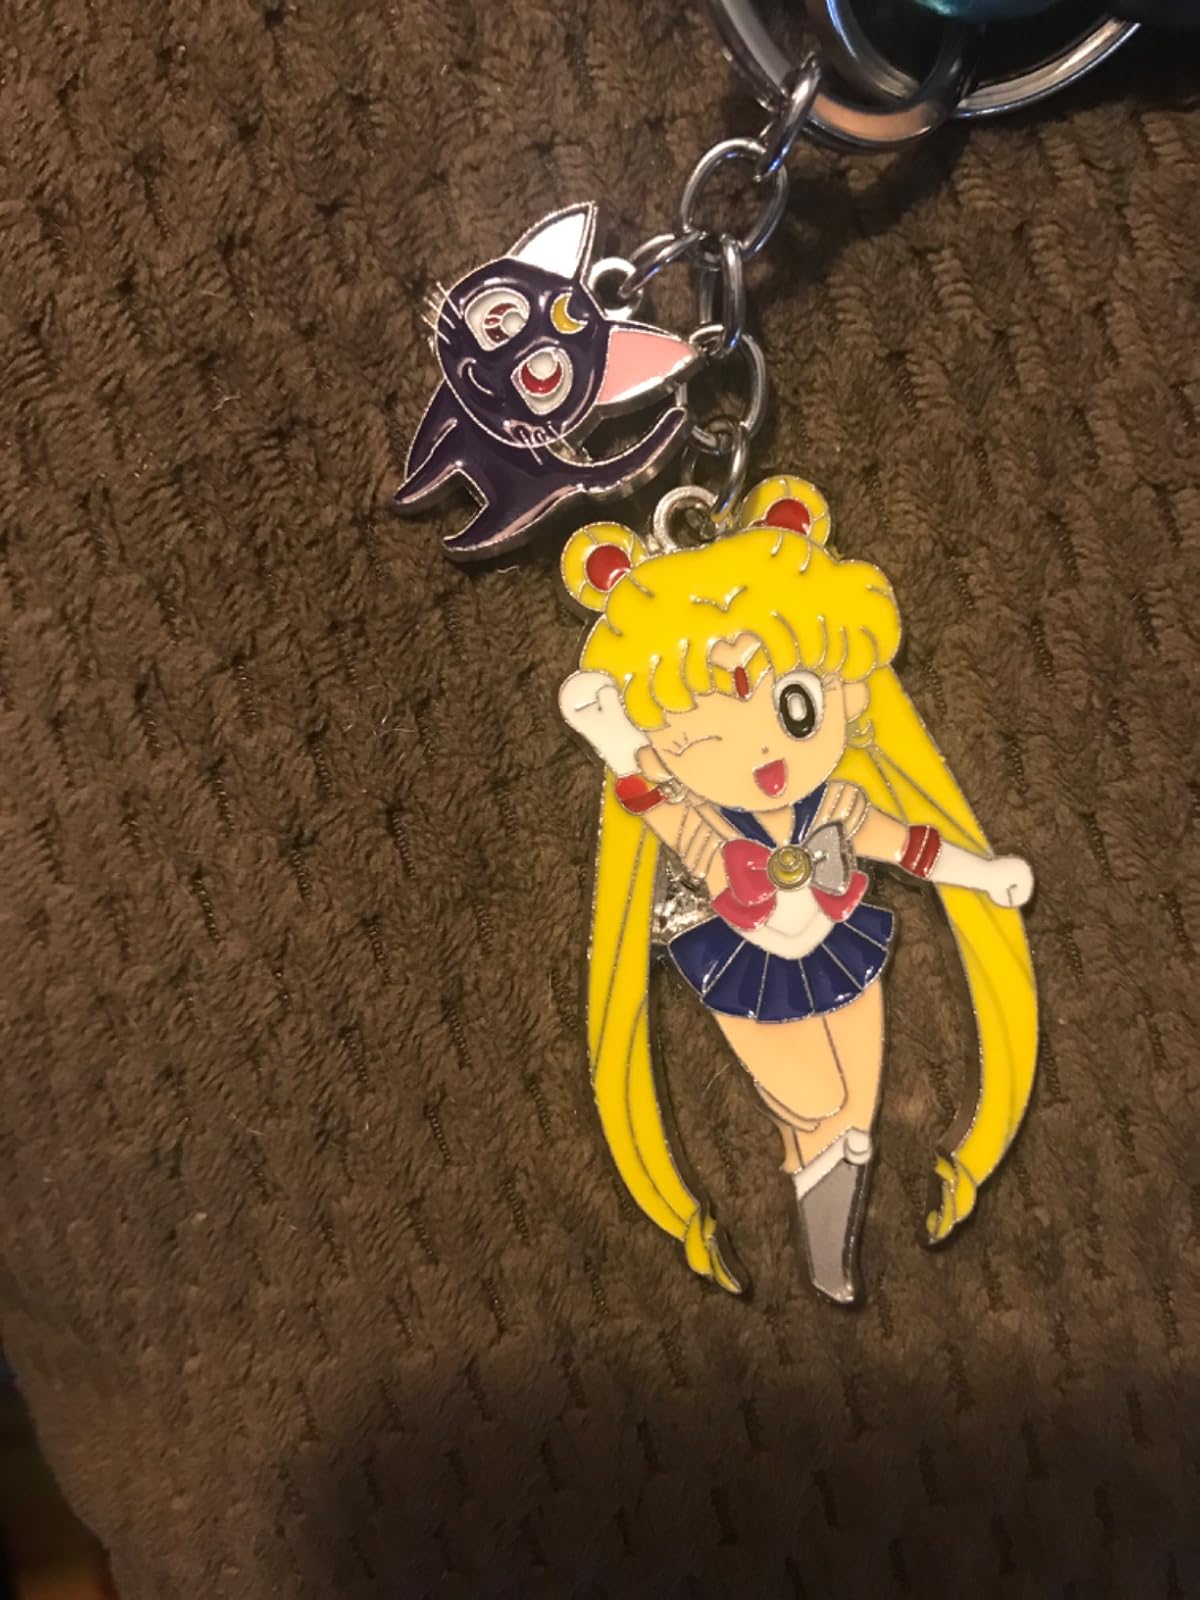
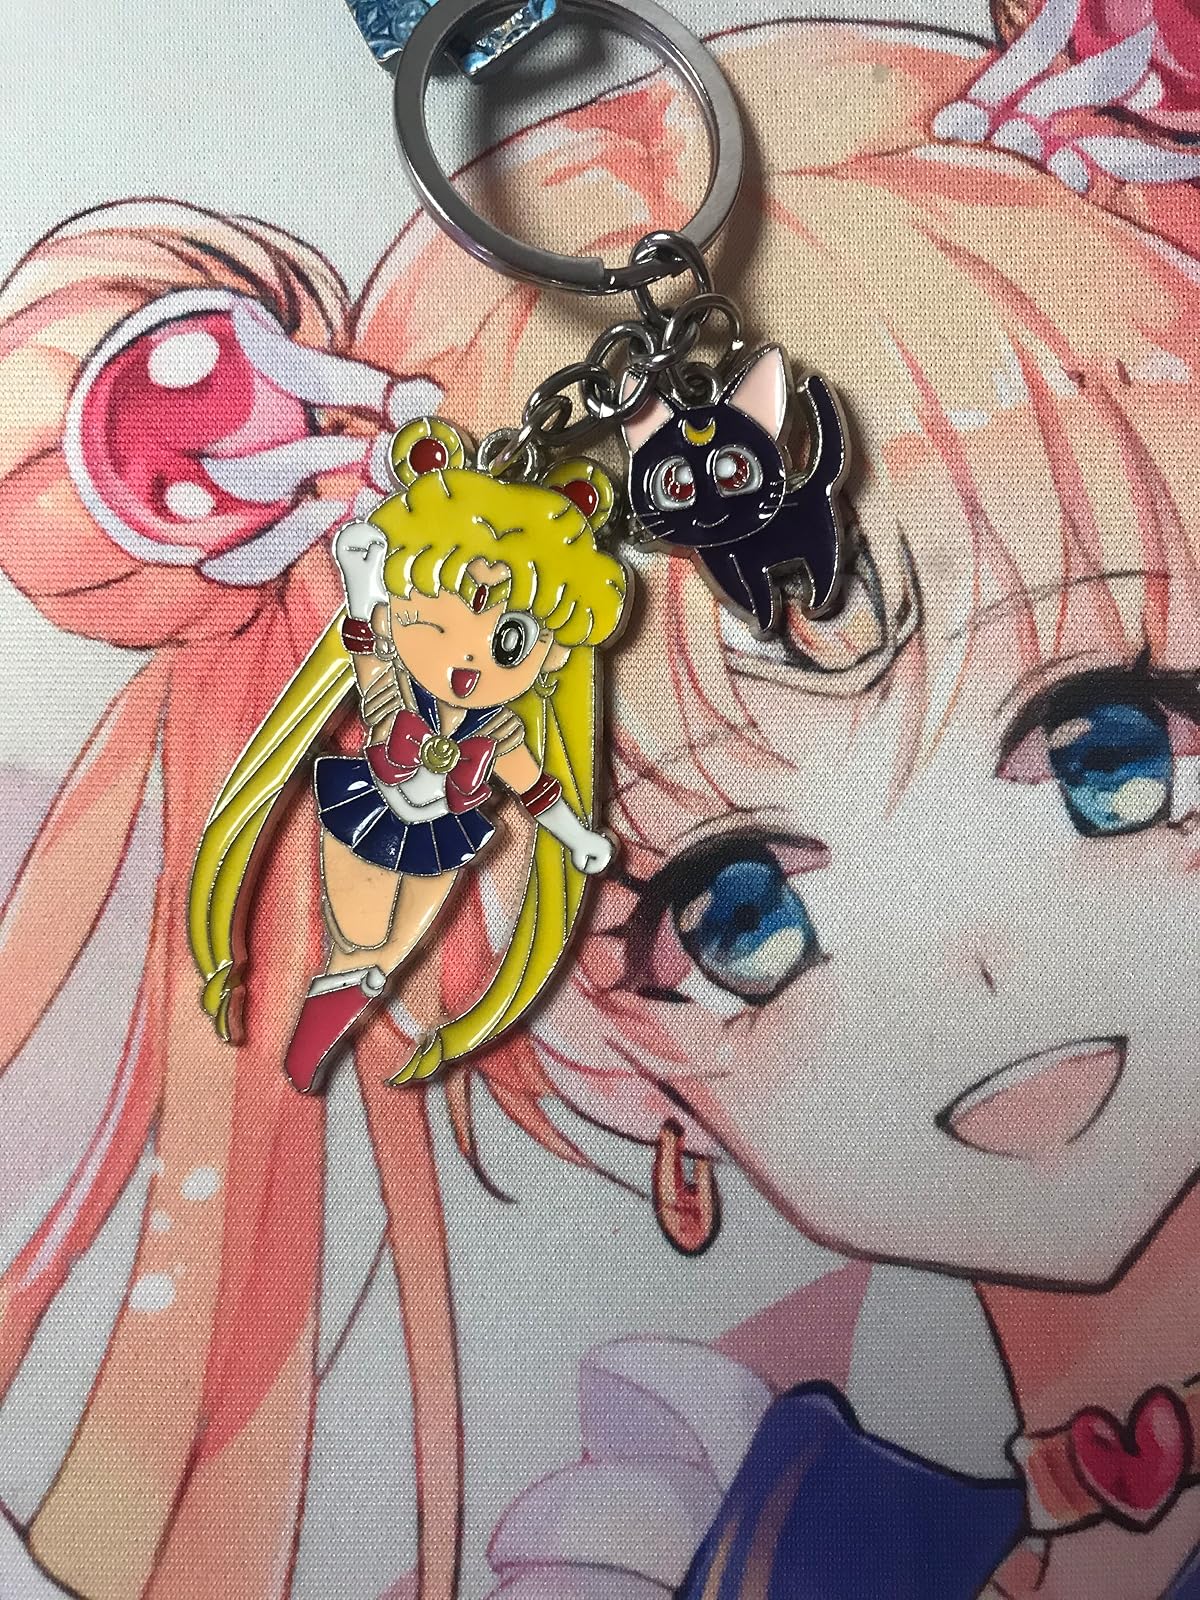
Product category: accessories_keychain
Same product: yes